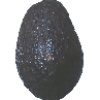
Label: Avocado ripe 1